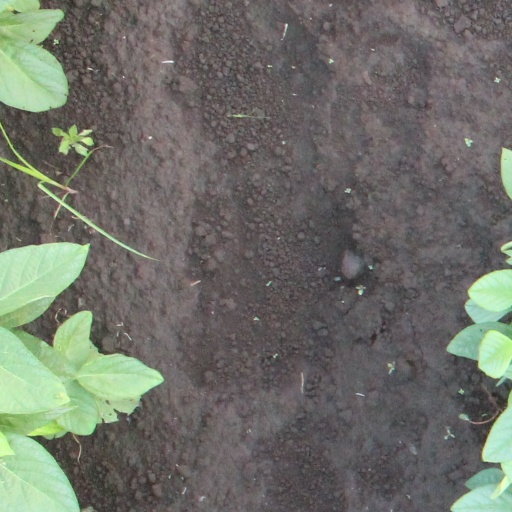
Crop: soybean